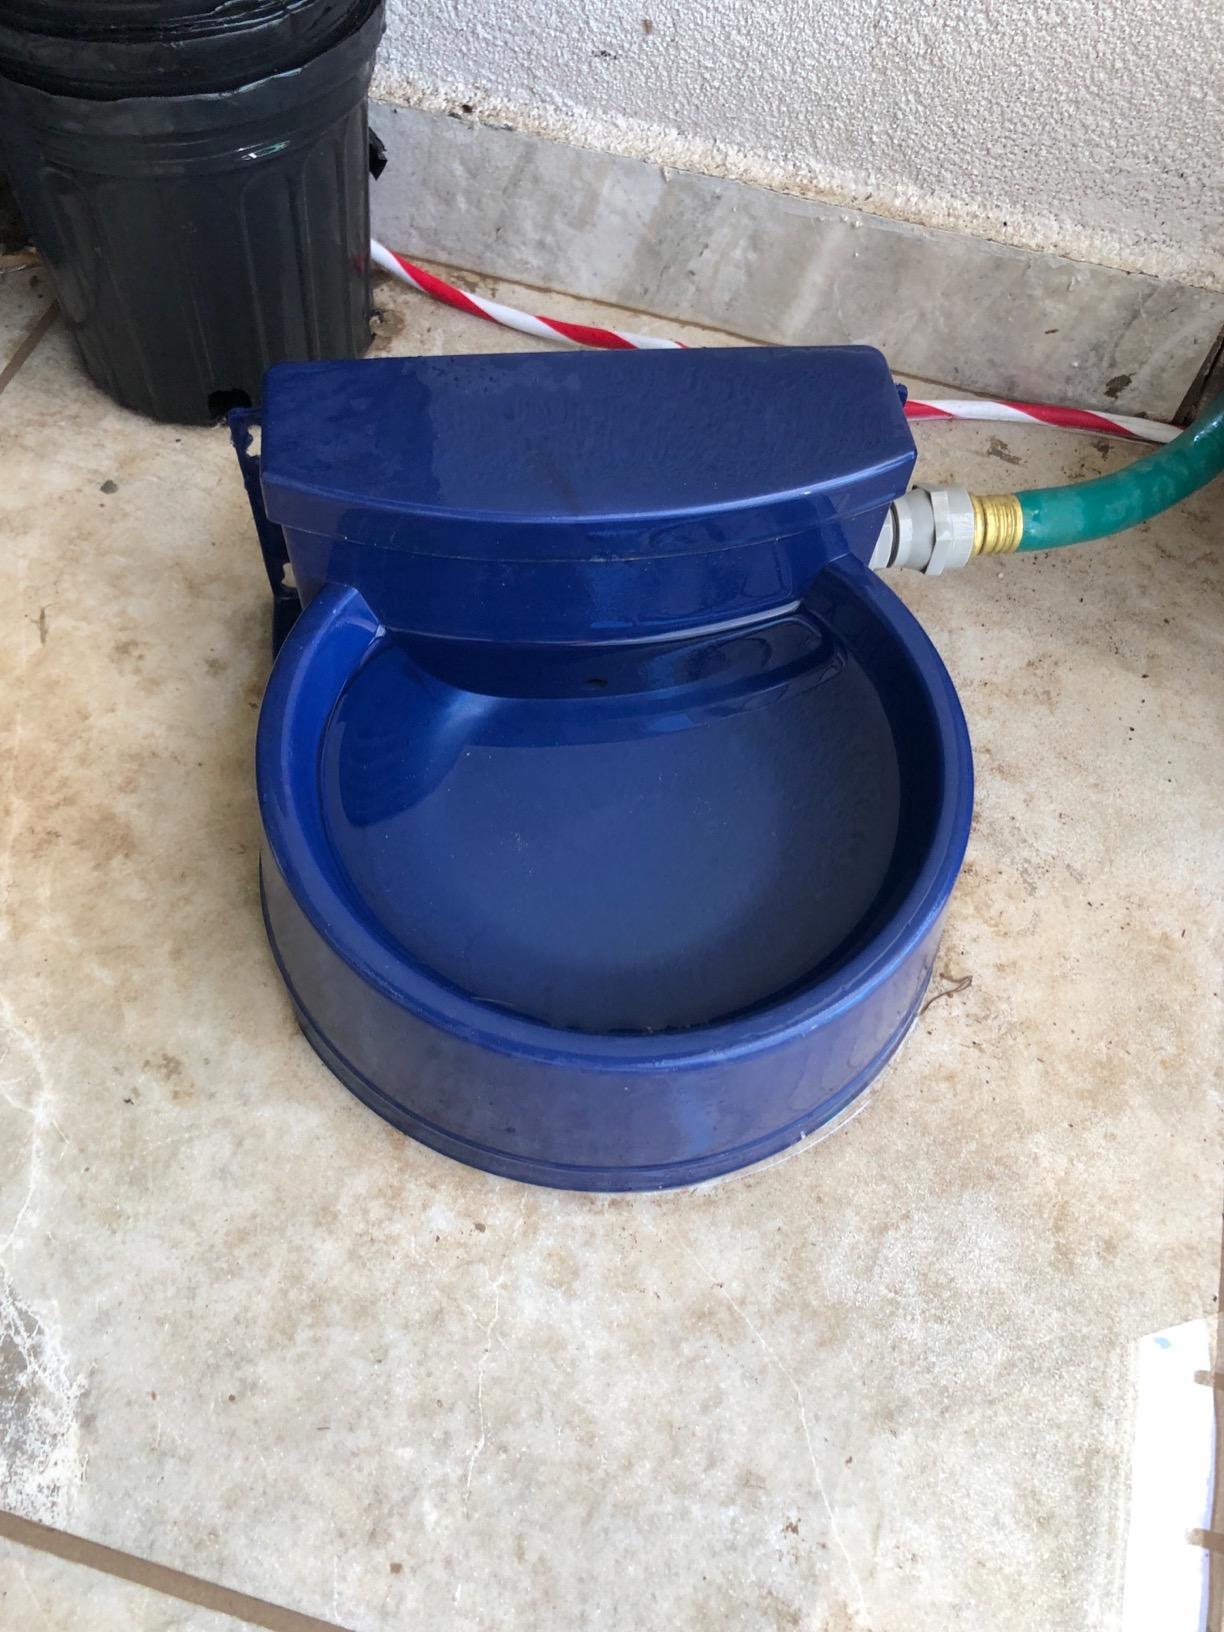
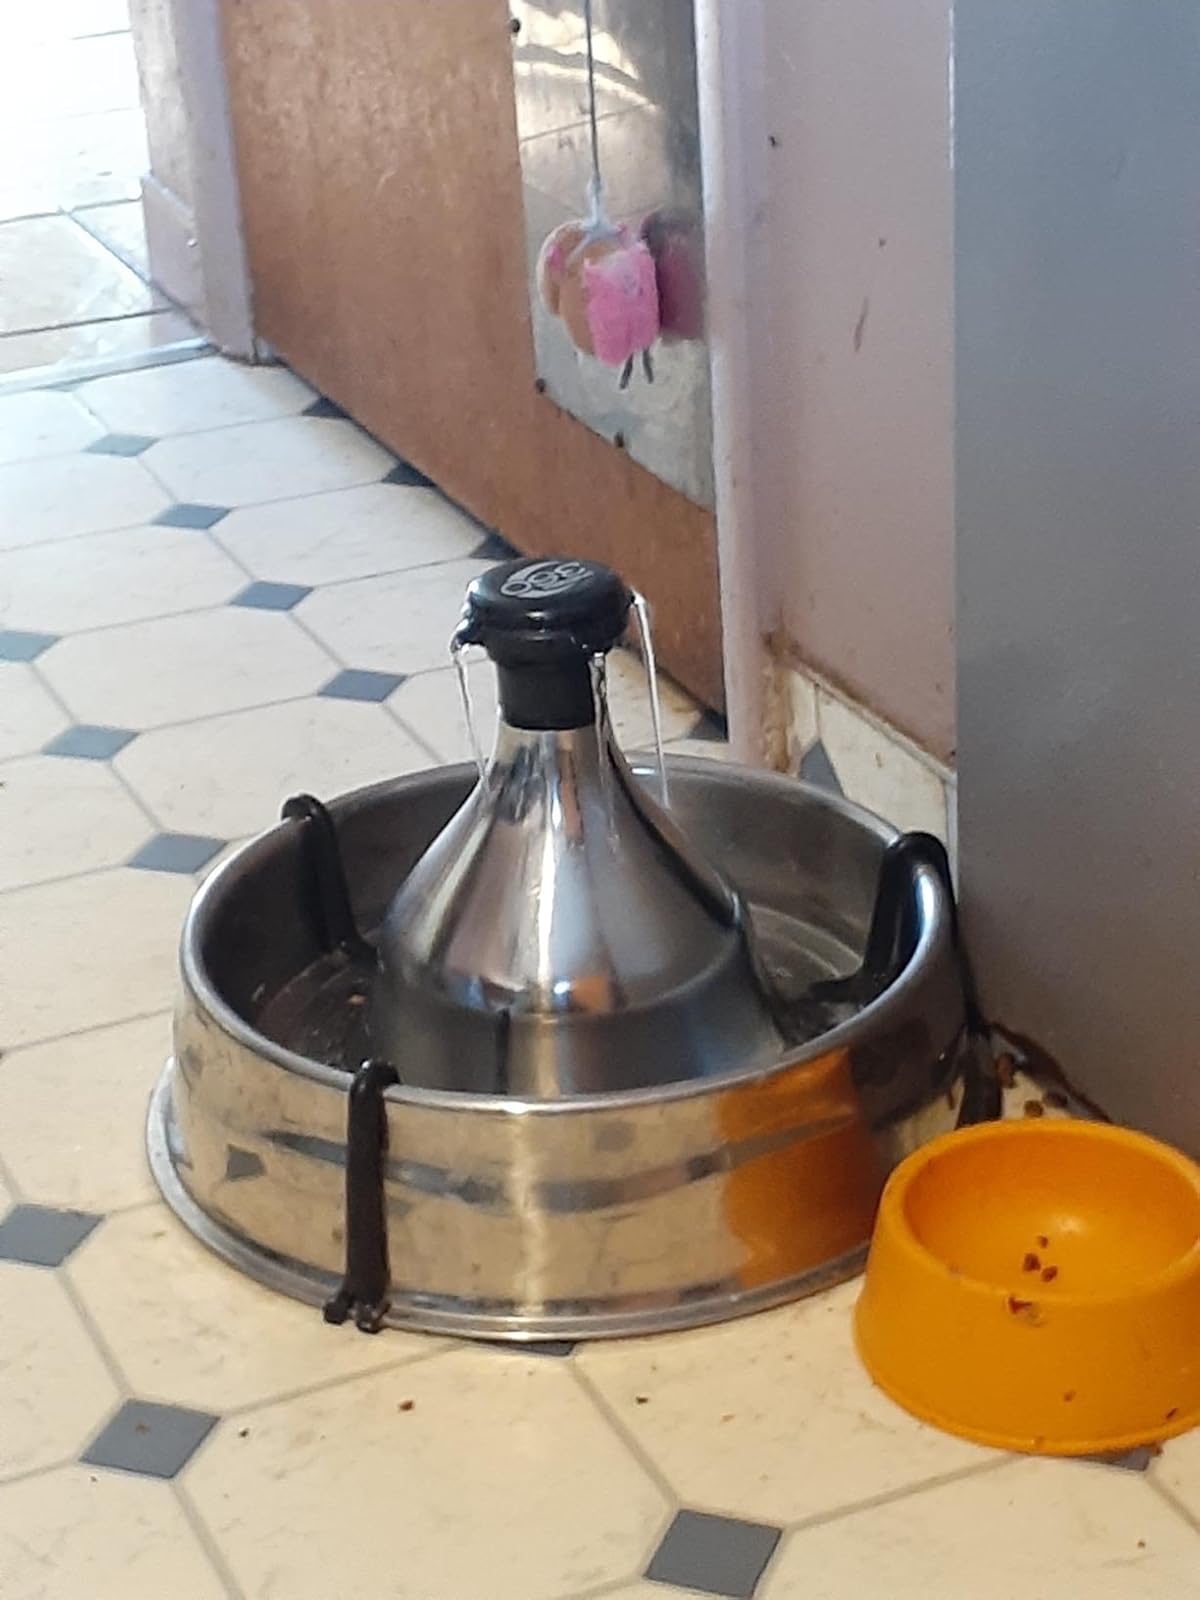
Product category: items_bowl
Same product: no